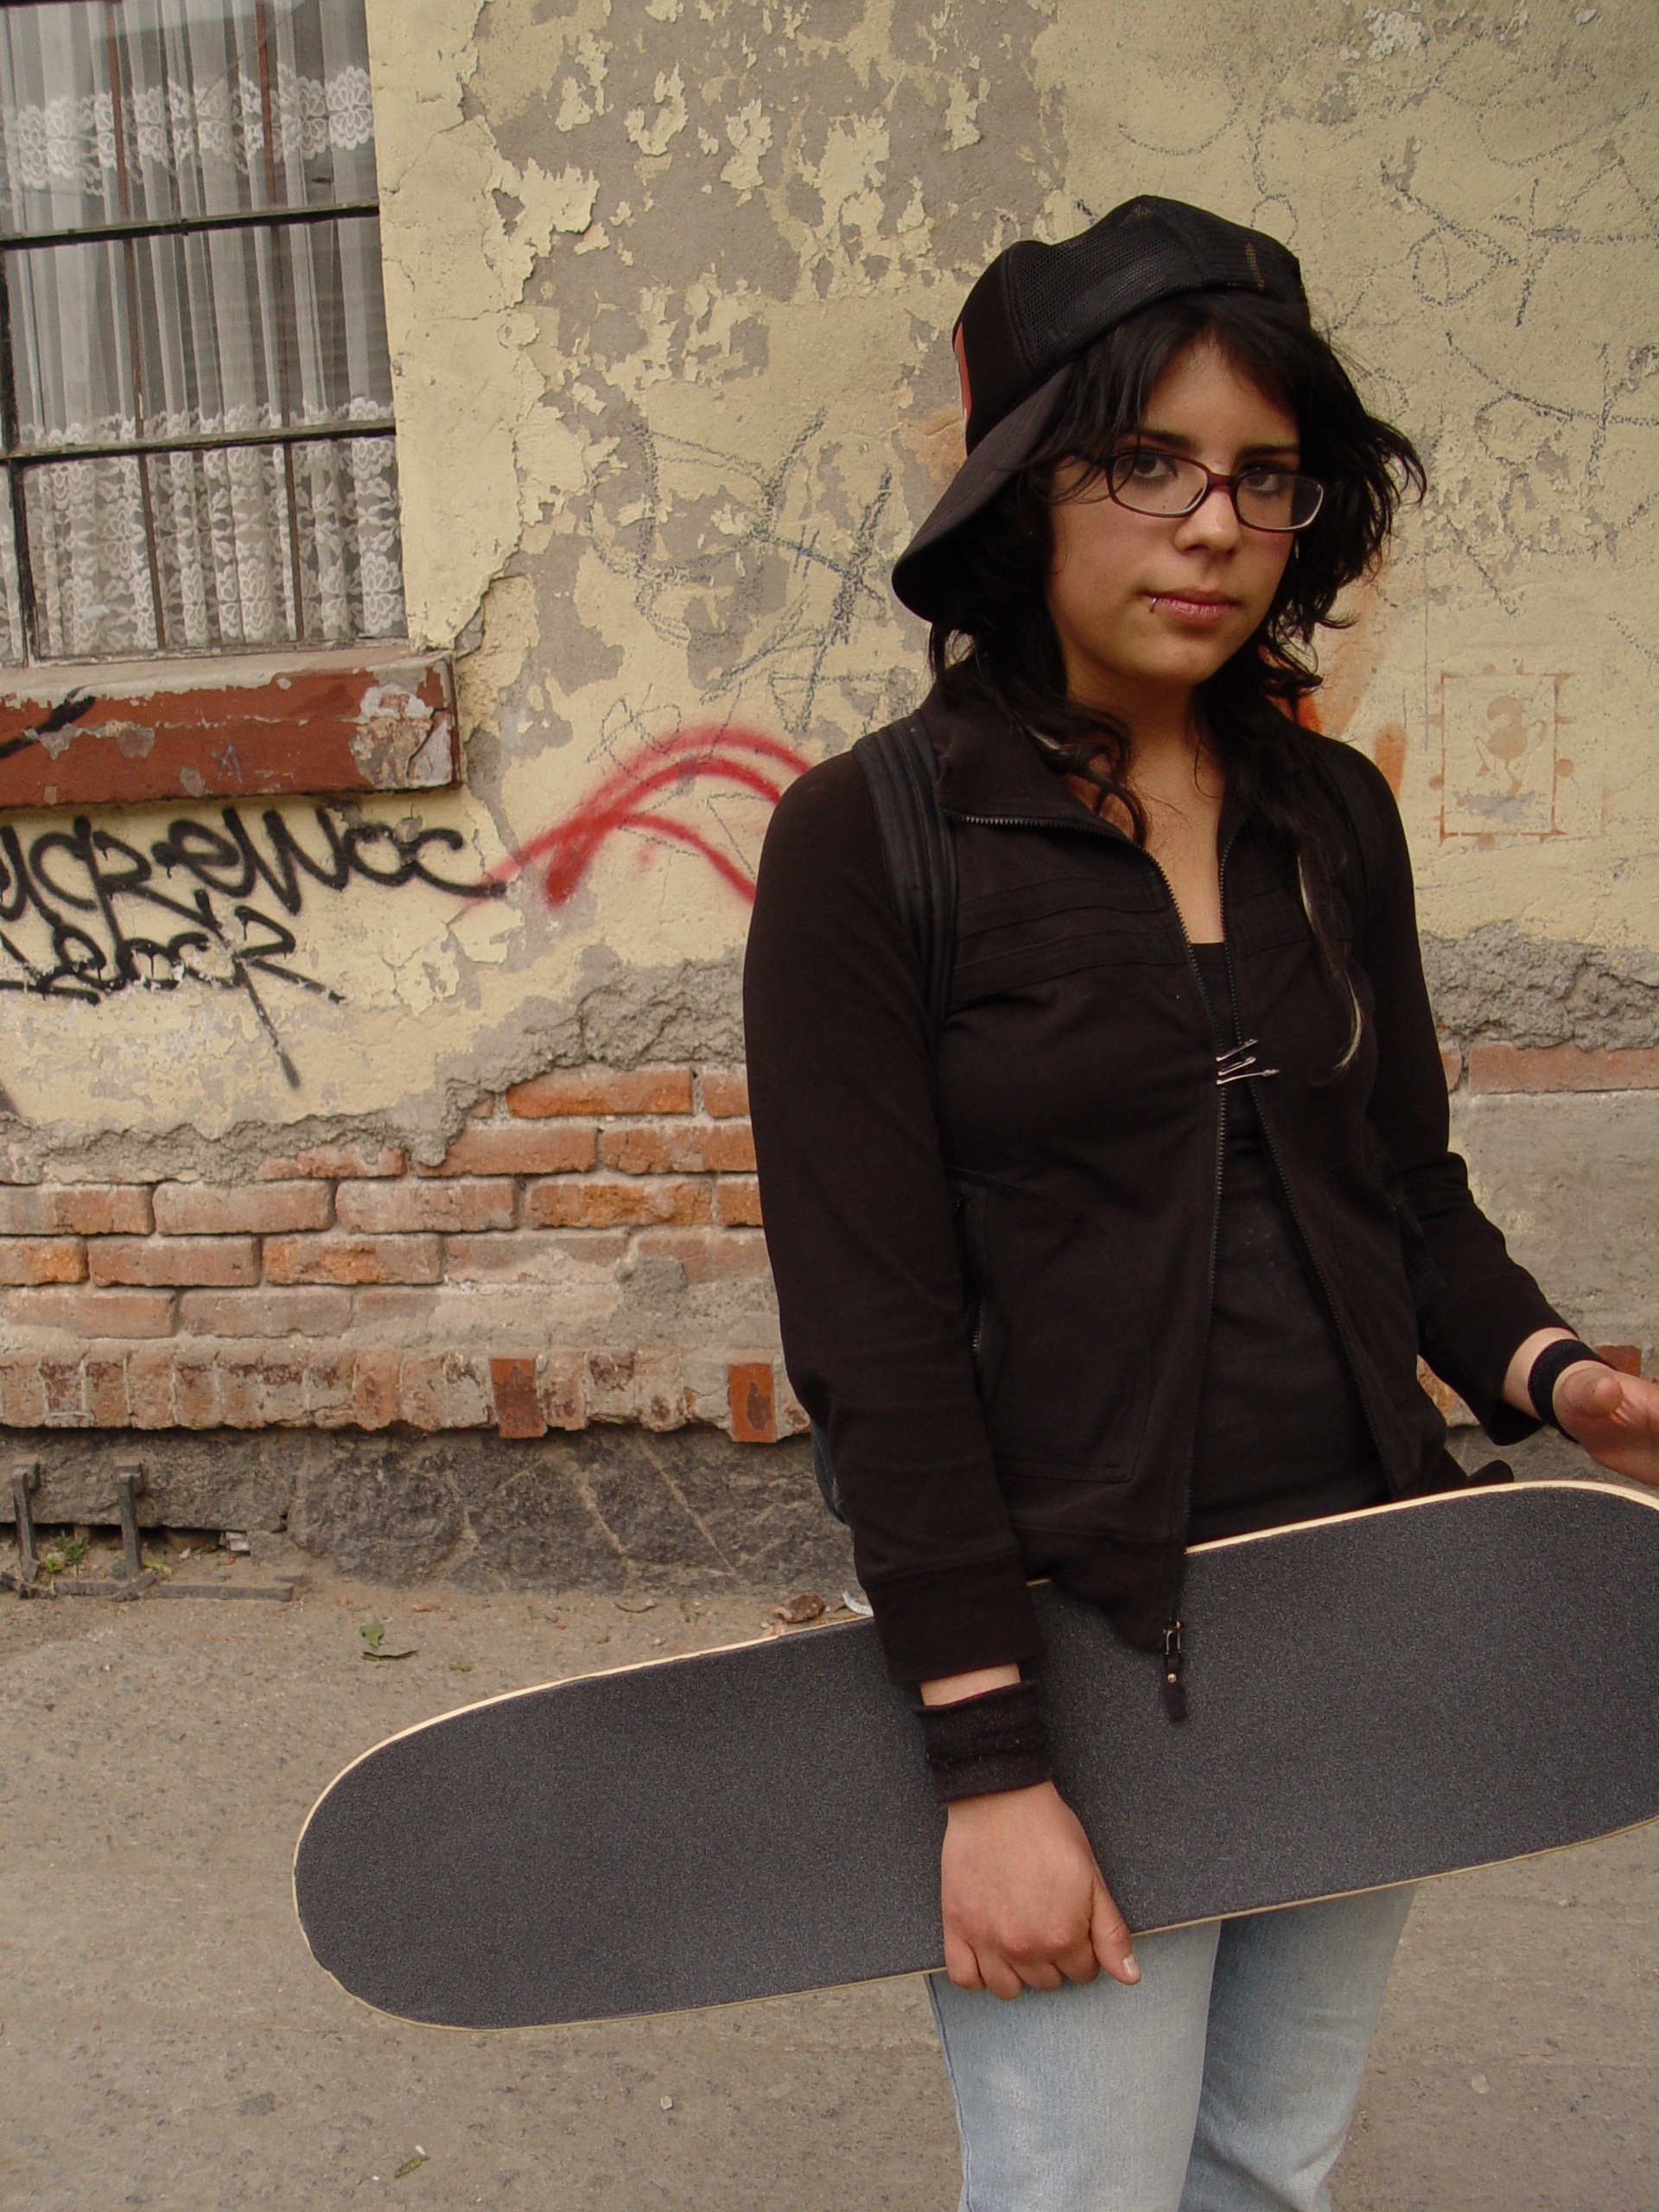
shoe, girl, cute, model, spring, fashion, clothing, black, lady, cap, footwear, snapshot, skater, photo shoot, el chopo